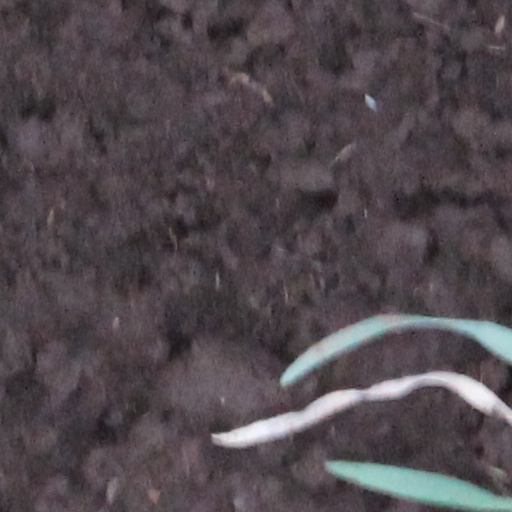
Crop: wheat